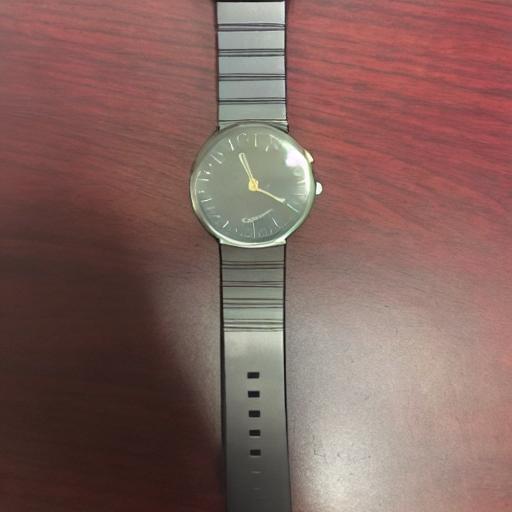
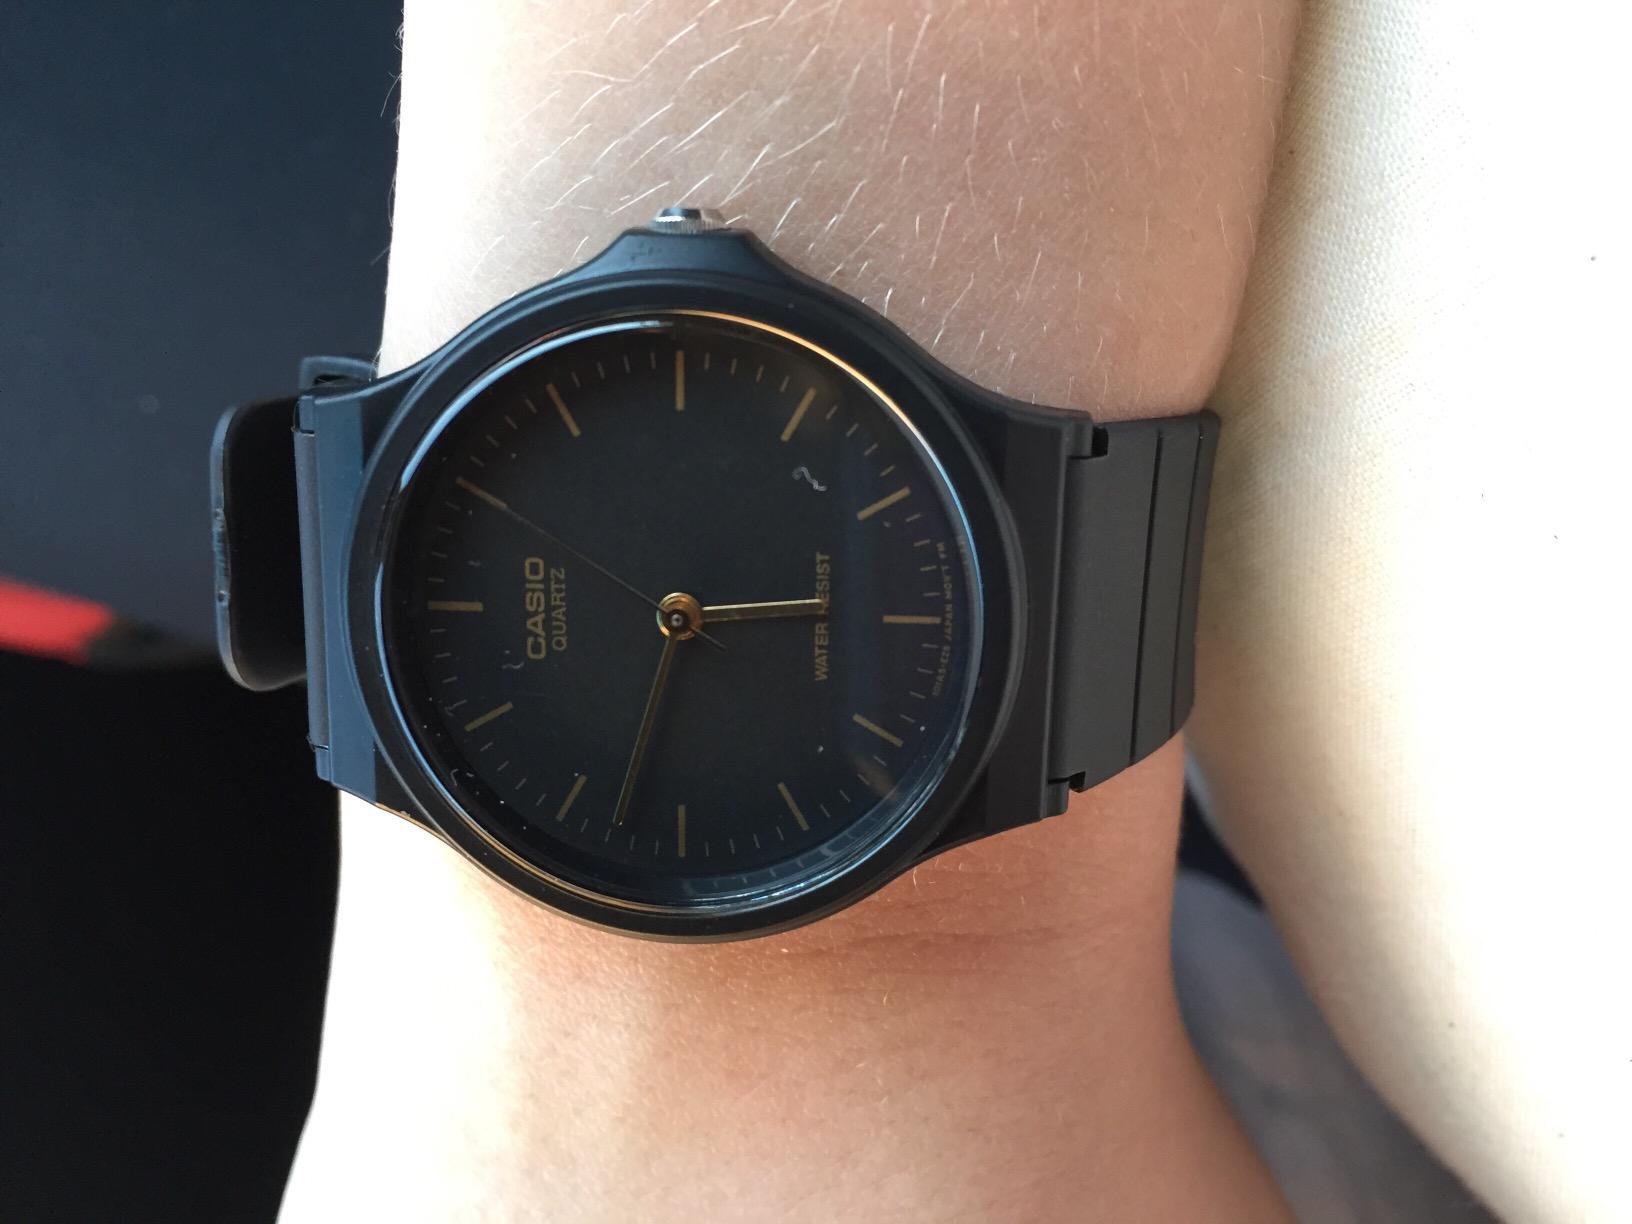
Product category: accessories_watch
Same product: no